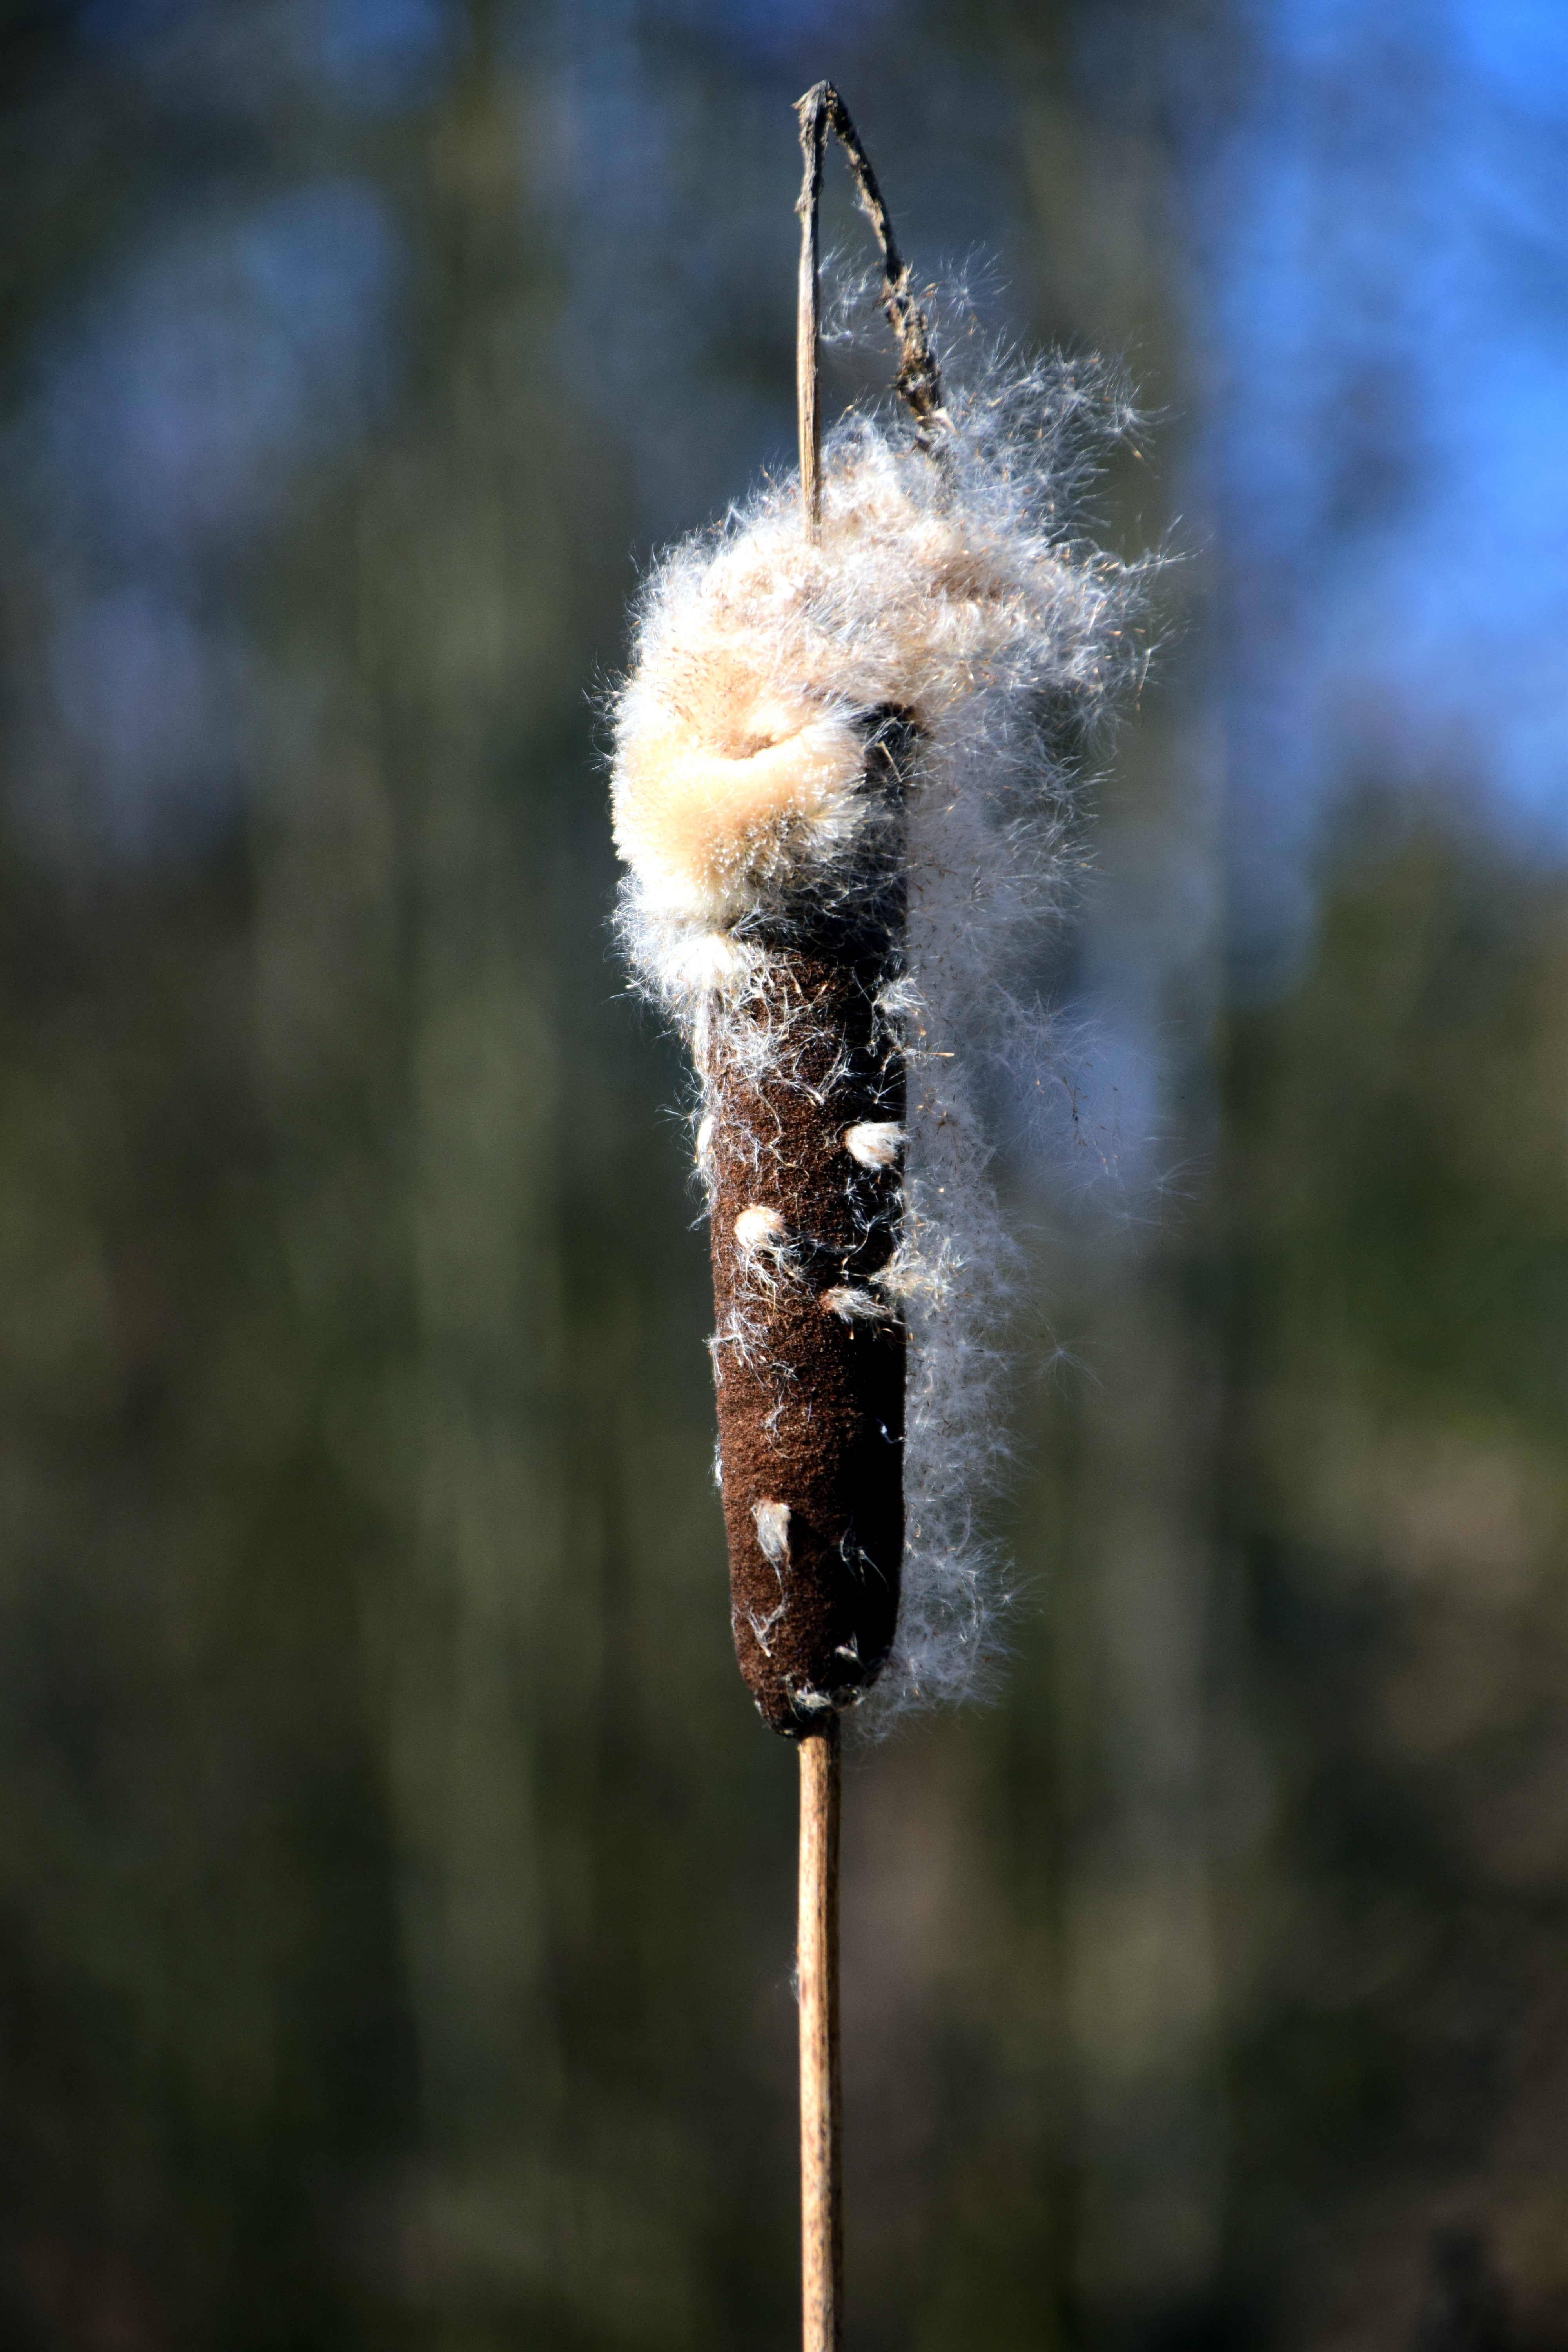
water, nature, grass, winter, plant, photography, leaf, flower, frost, reed, spring, reflection, autumn, soil, close, aquatic plant, close up, seeds, multiplication, awakening, macro photography, flying seeds, propagating, pond plant, marsh plant, plant stem